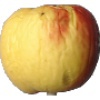
Label: red_yellow_apple